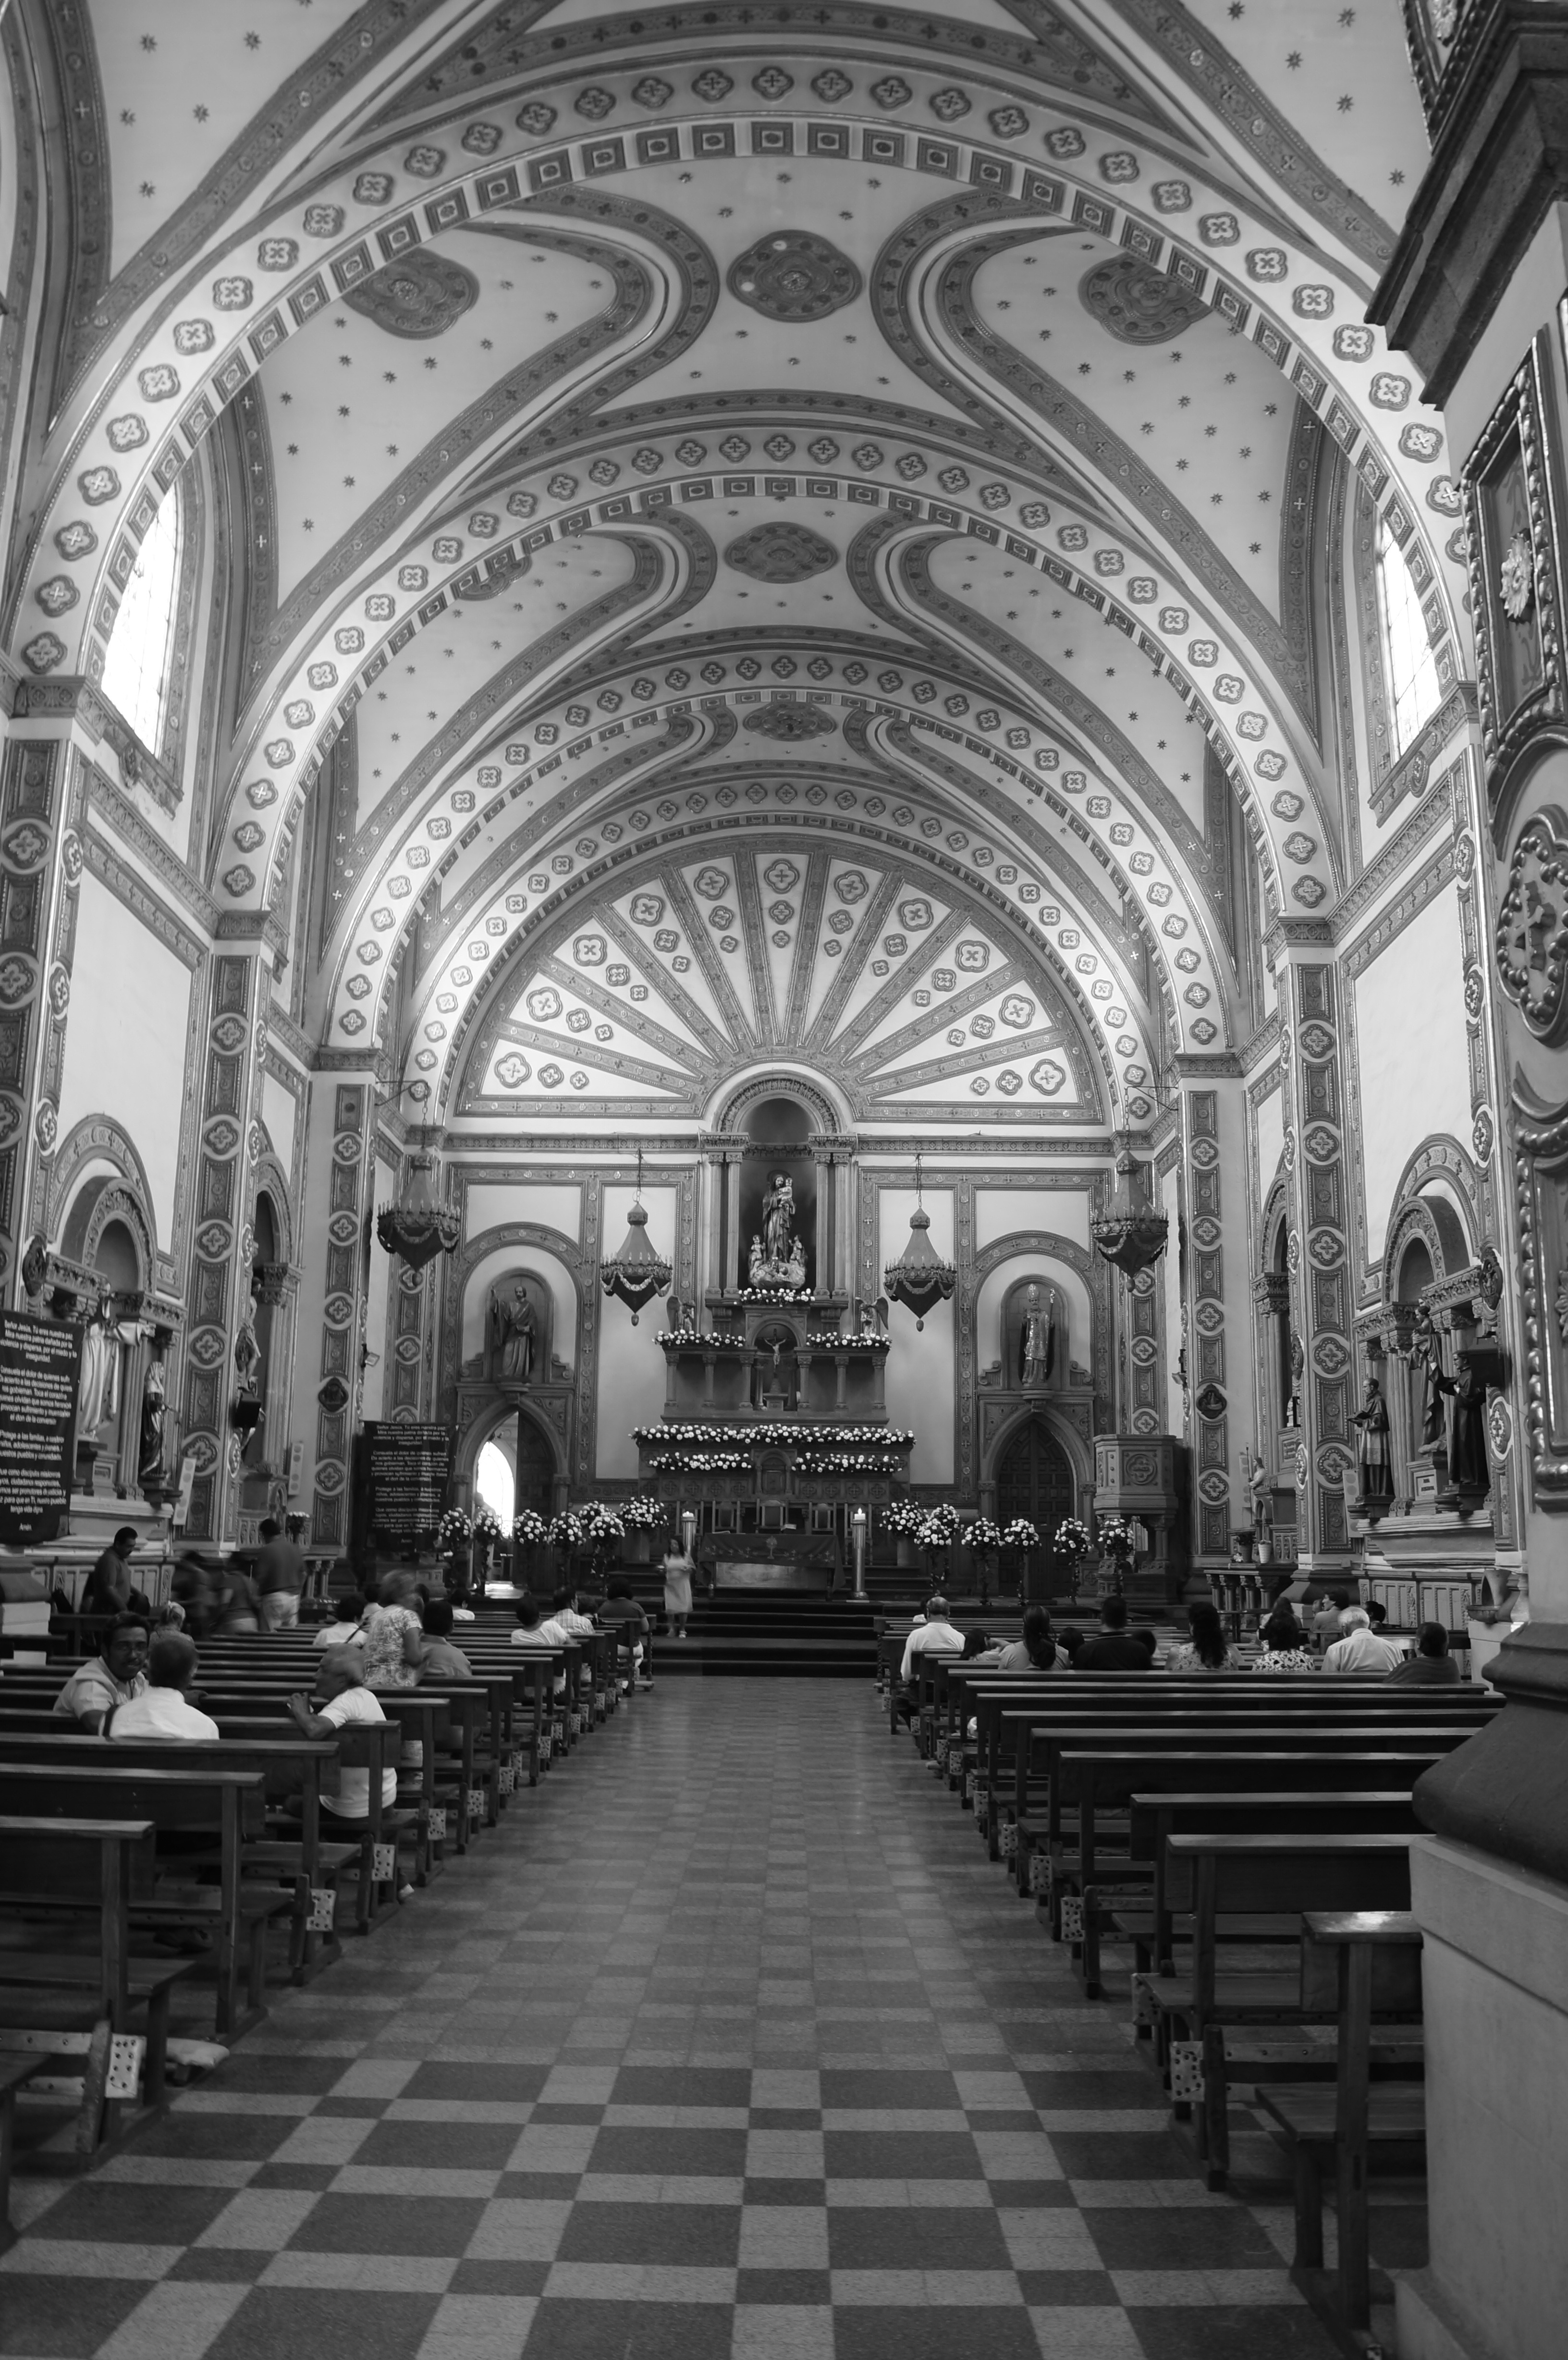
black and white, building, church, cathedral, chapel, monochrome, place of worship, aisle, symmetry, synagogue, basilica, calvary, cuernavaca, monochrome photography